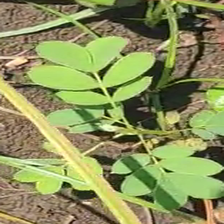
Weed species: Sicklepod_(Senna obtusifolia)